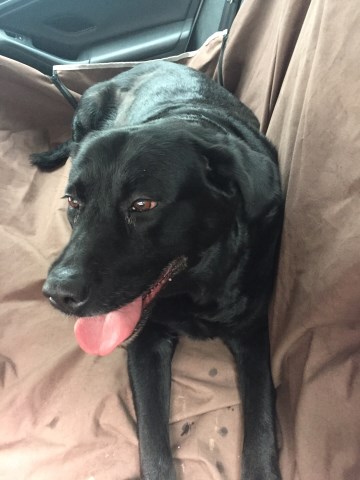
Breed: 3580-n000122-Labrador_retriever